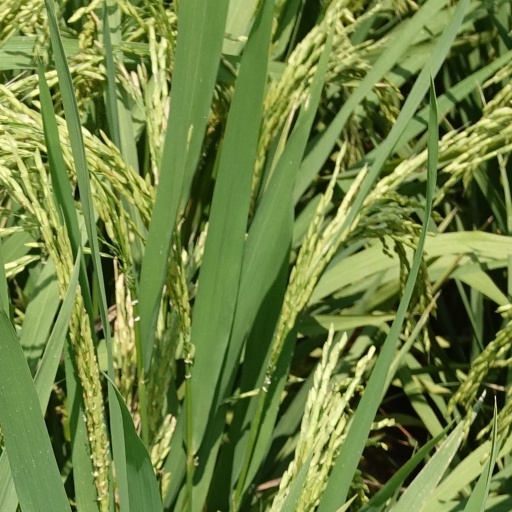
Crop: rice